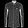
Label: Shirt